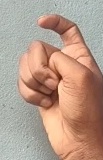
ASL sign: X